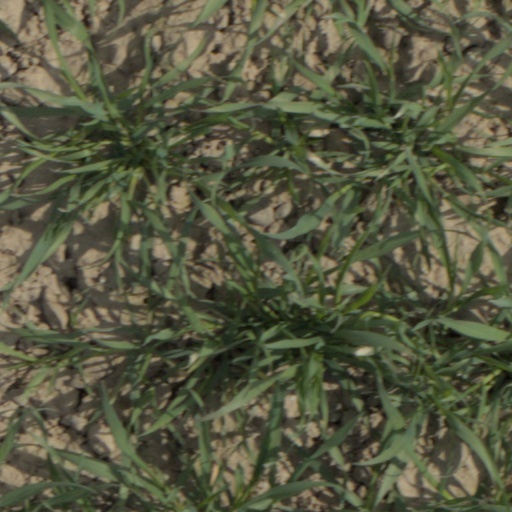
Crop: wheat